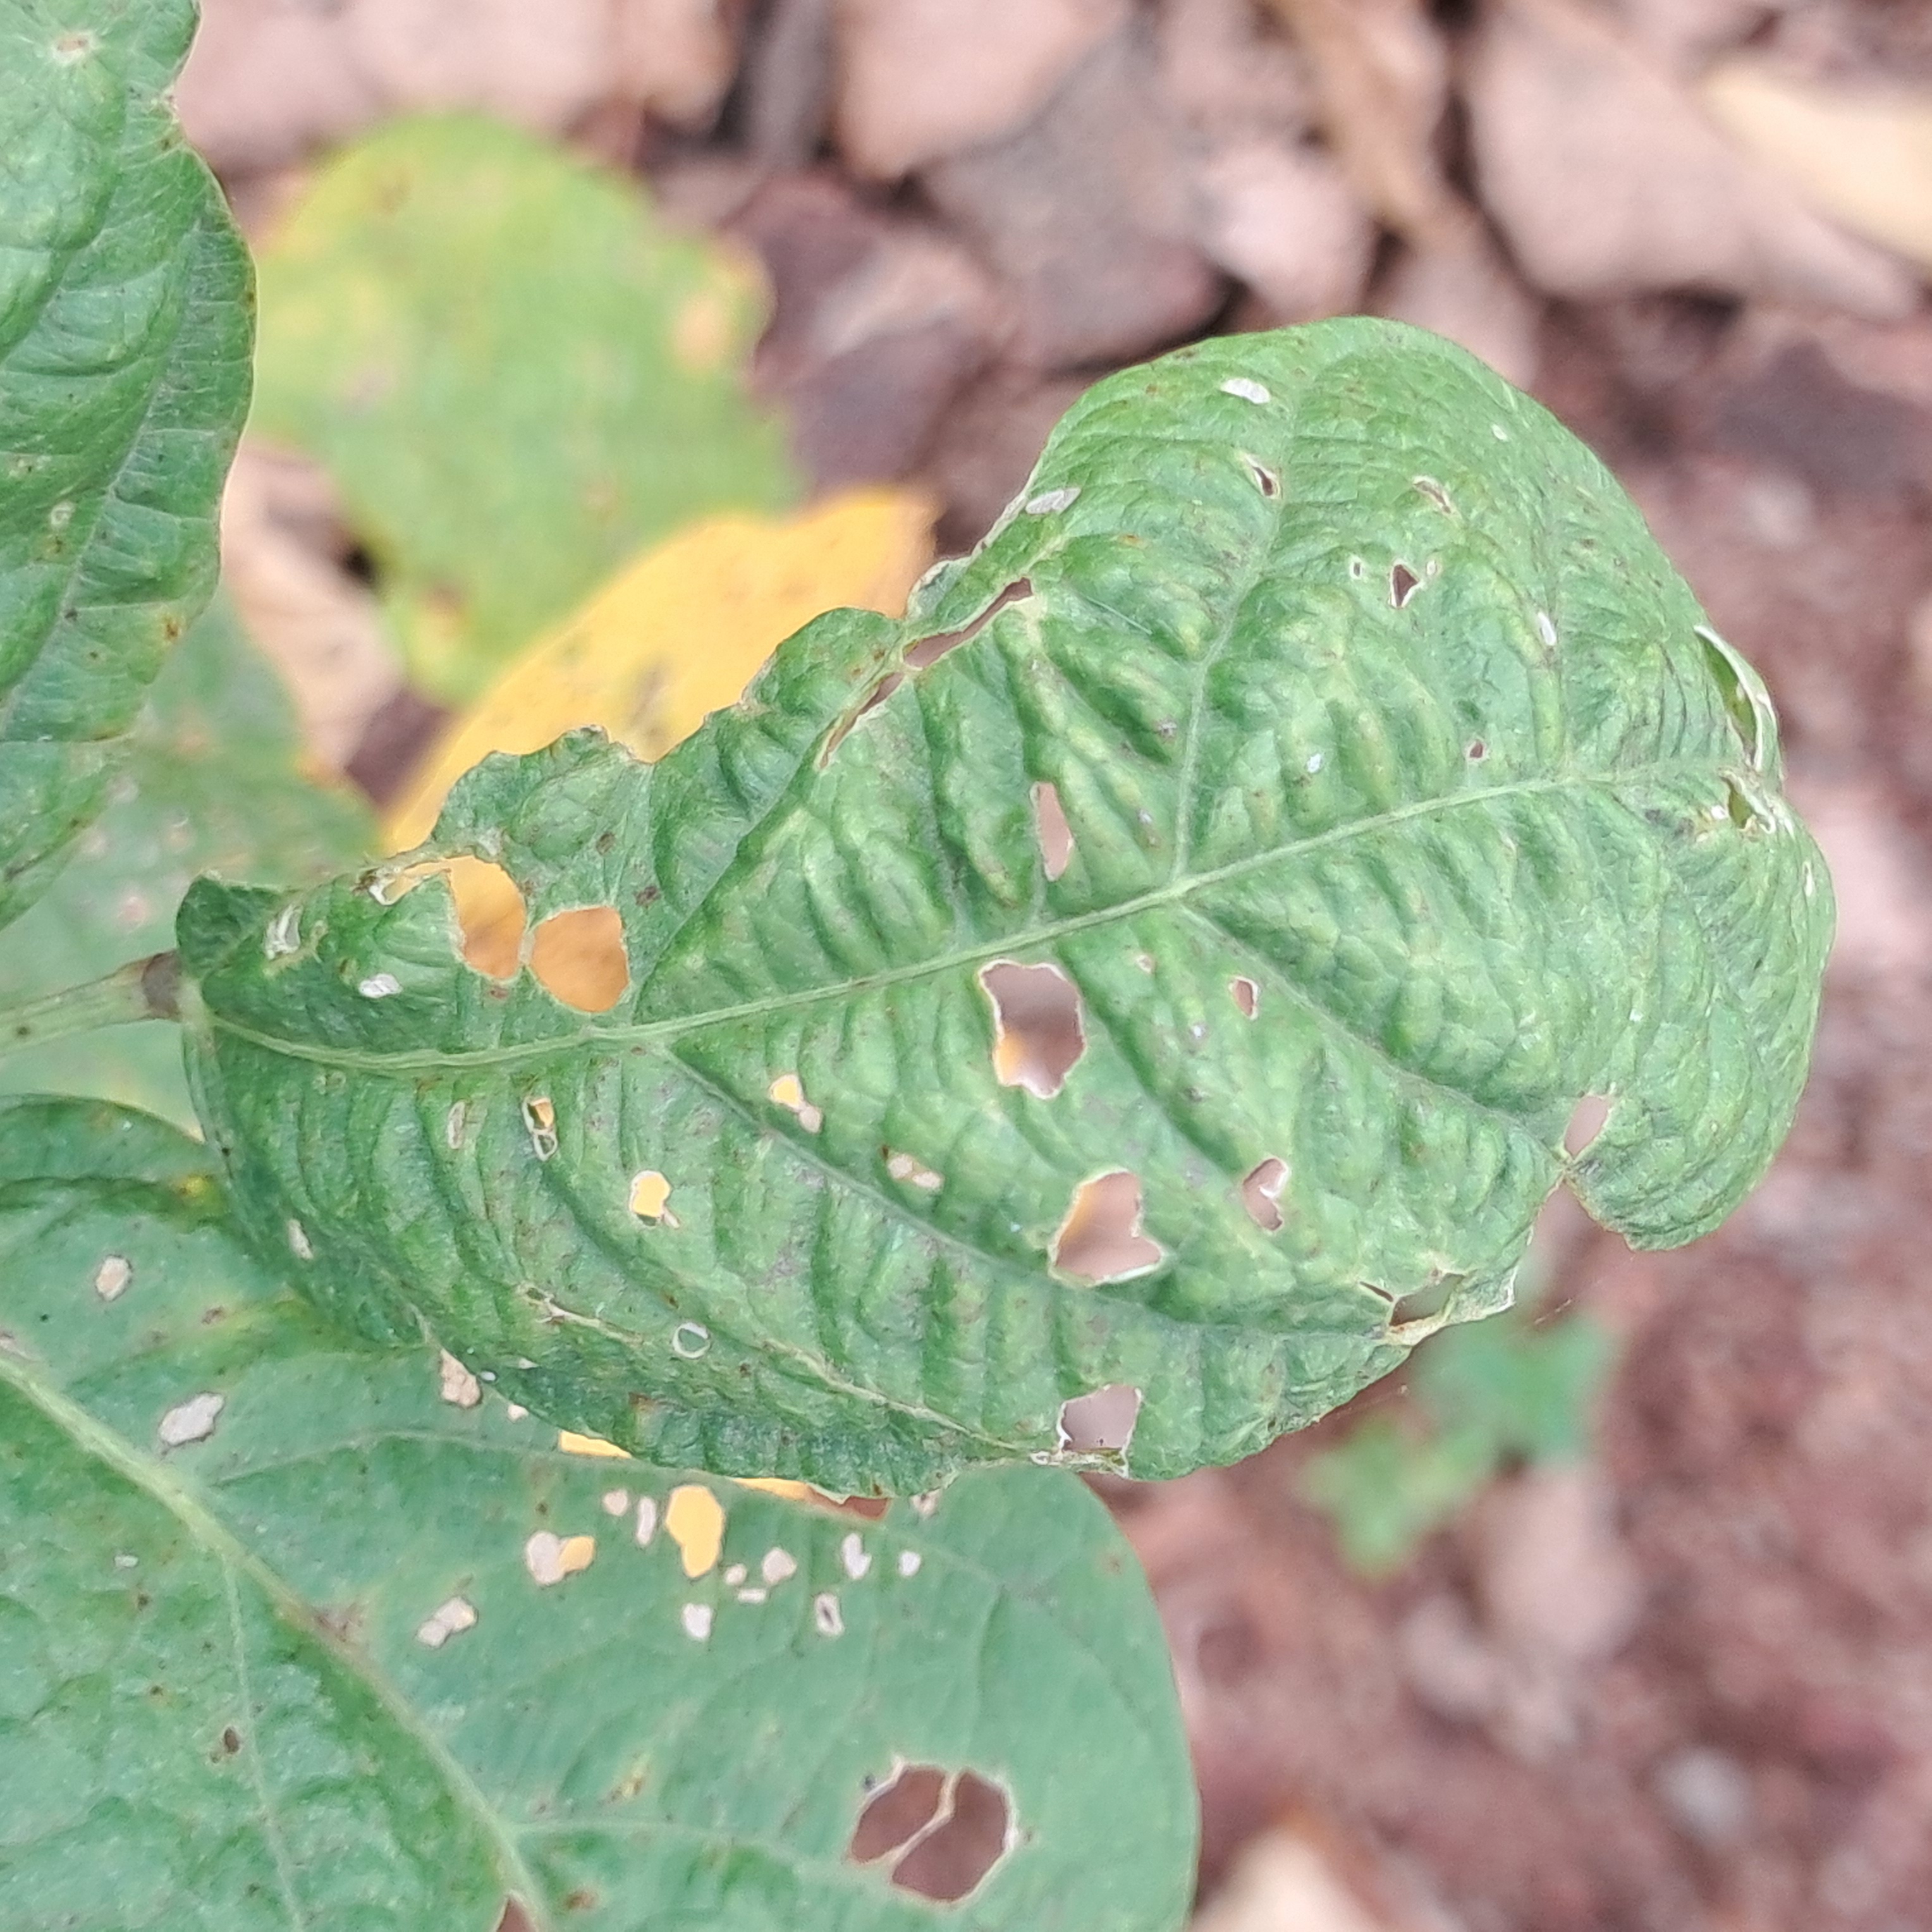
Label: Mosaic